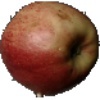
Label: Apple Red 3